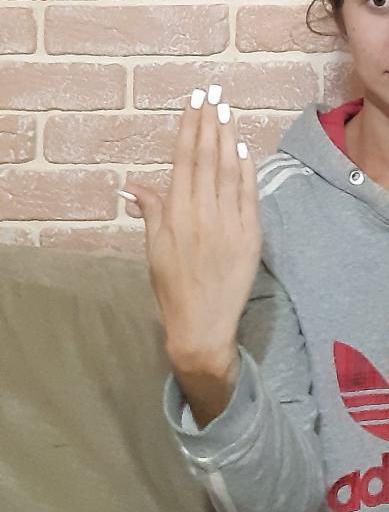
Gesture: stop_inverted